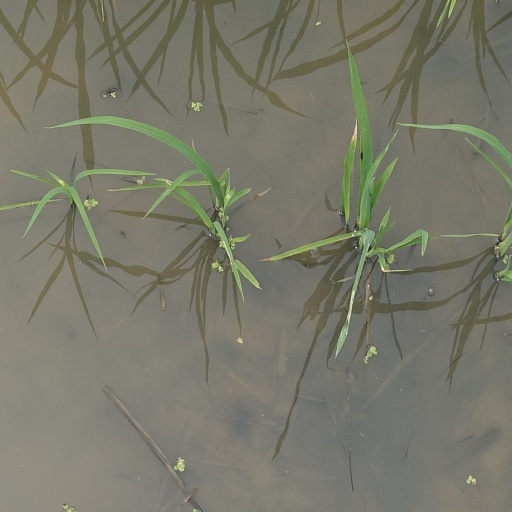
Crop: rice